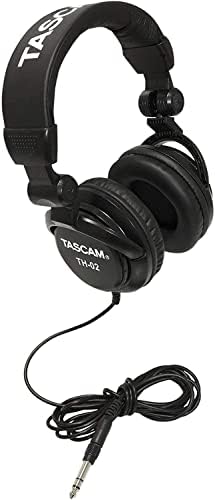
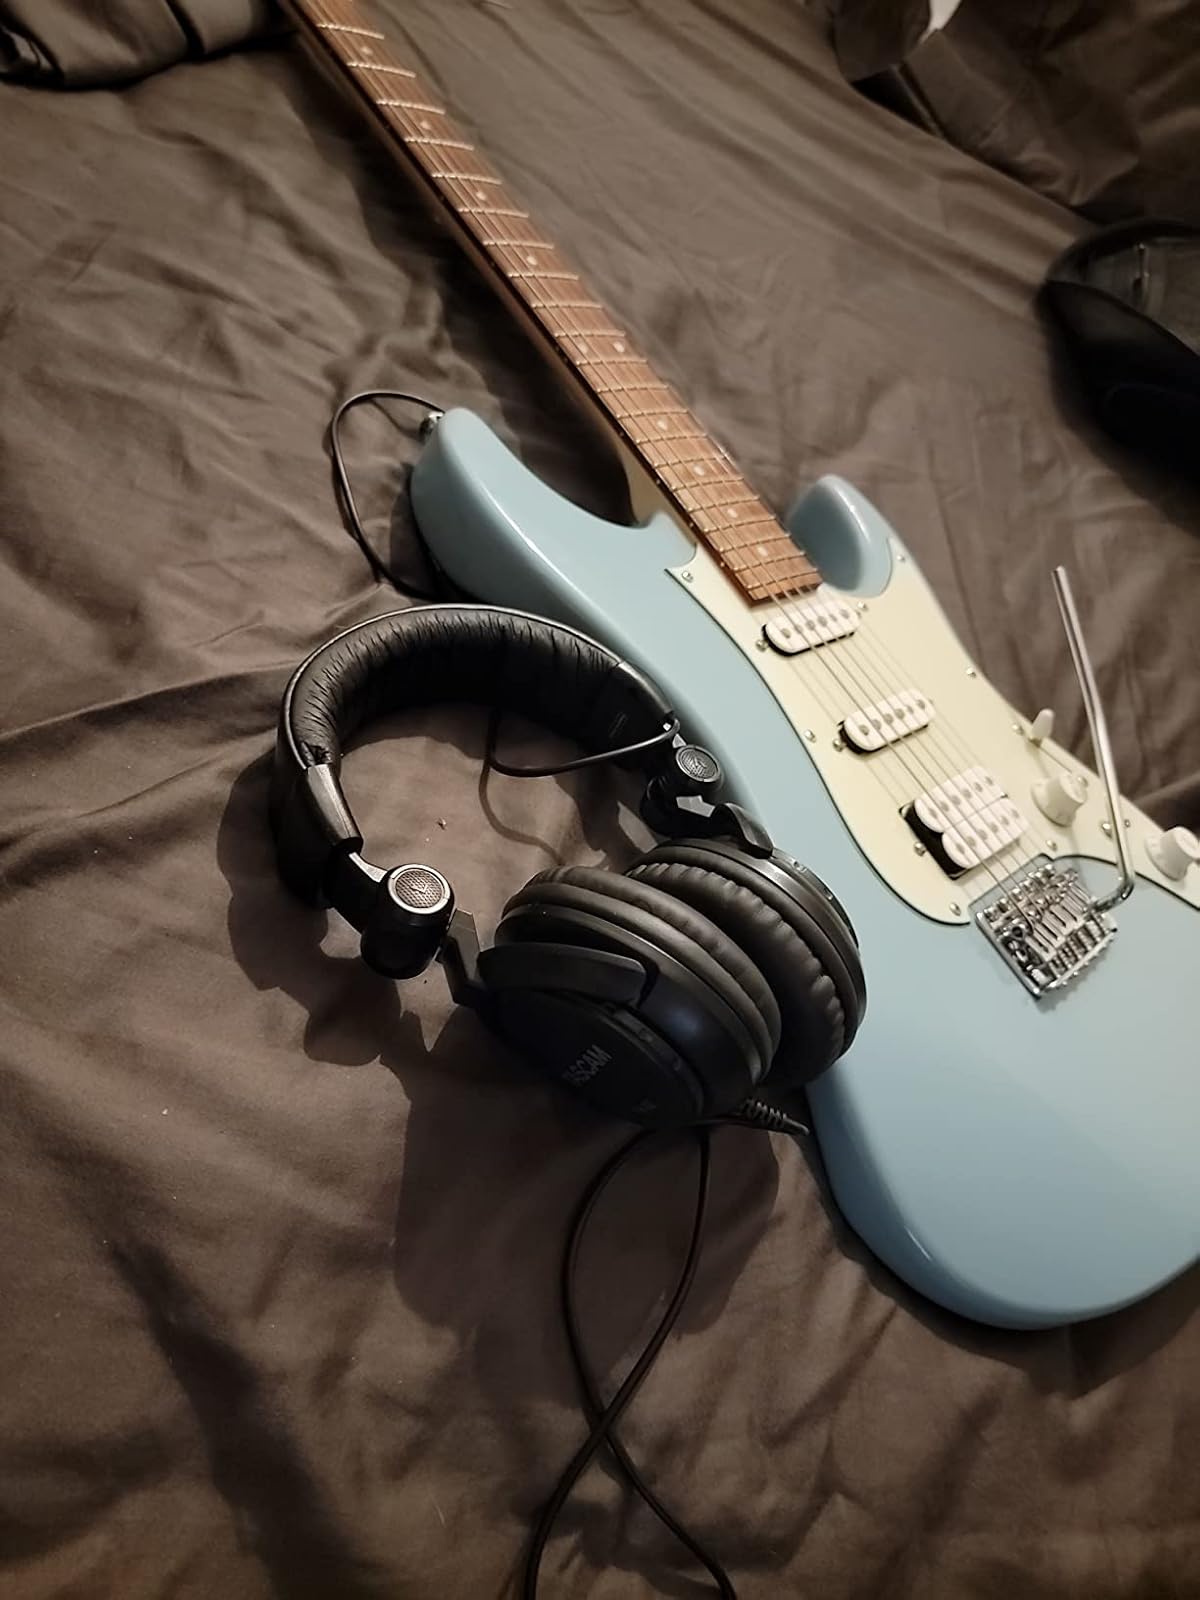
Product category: headphones
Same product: yes